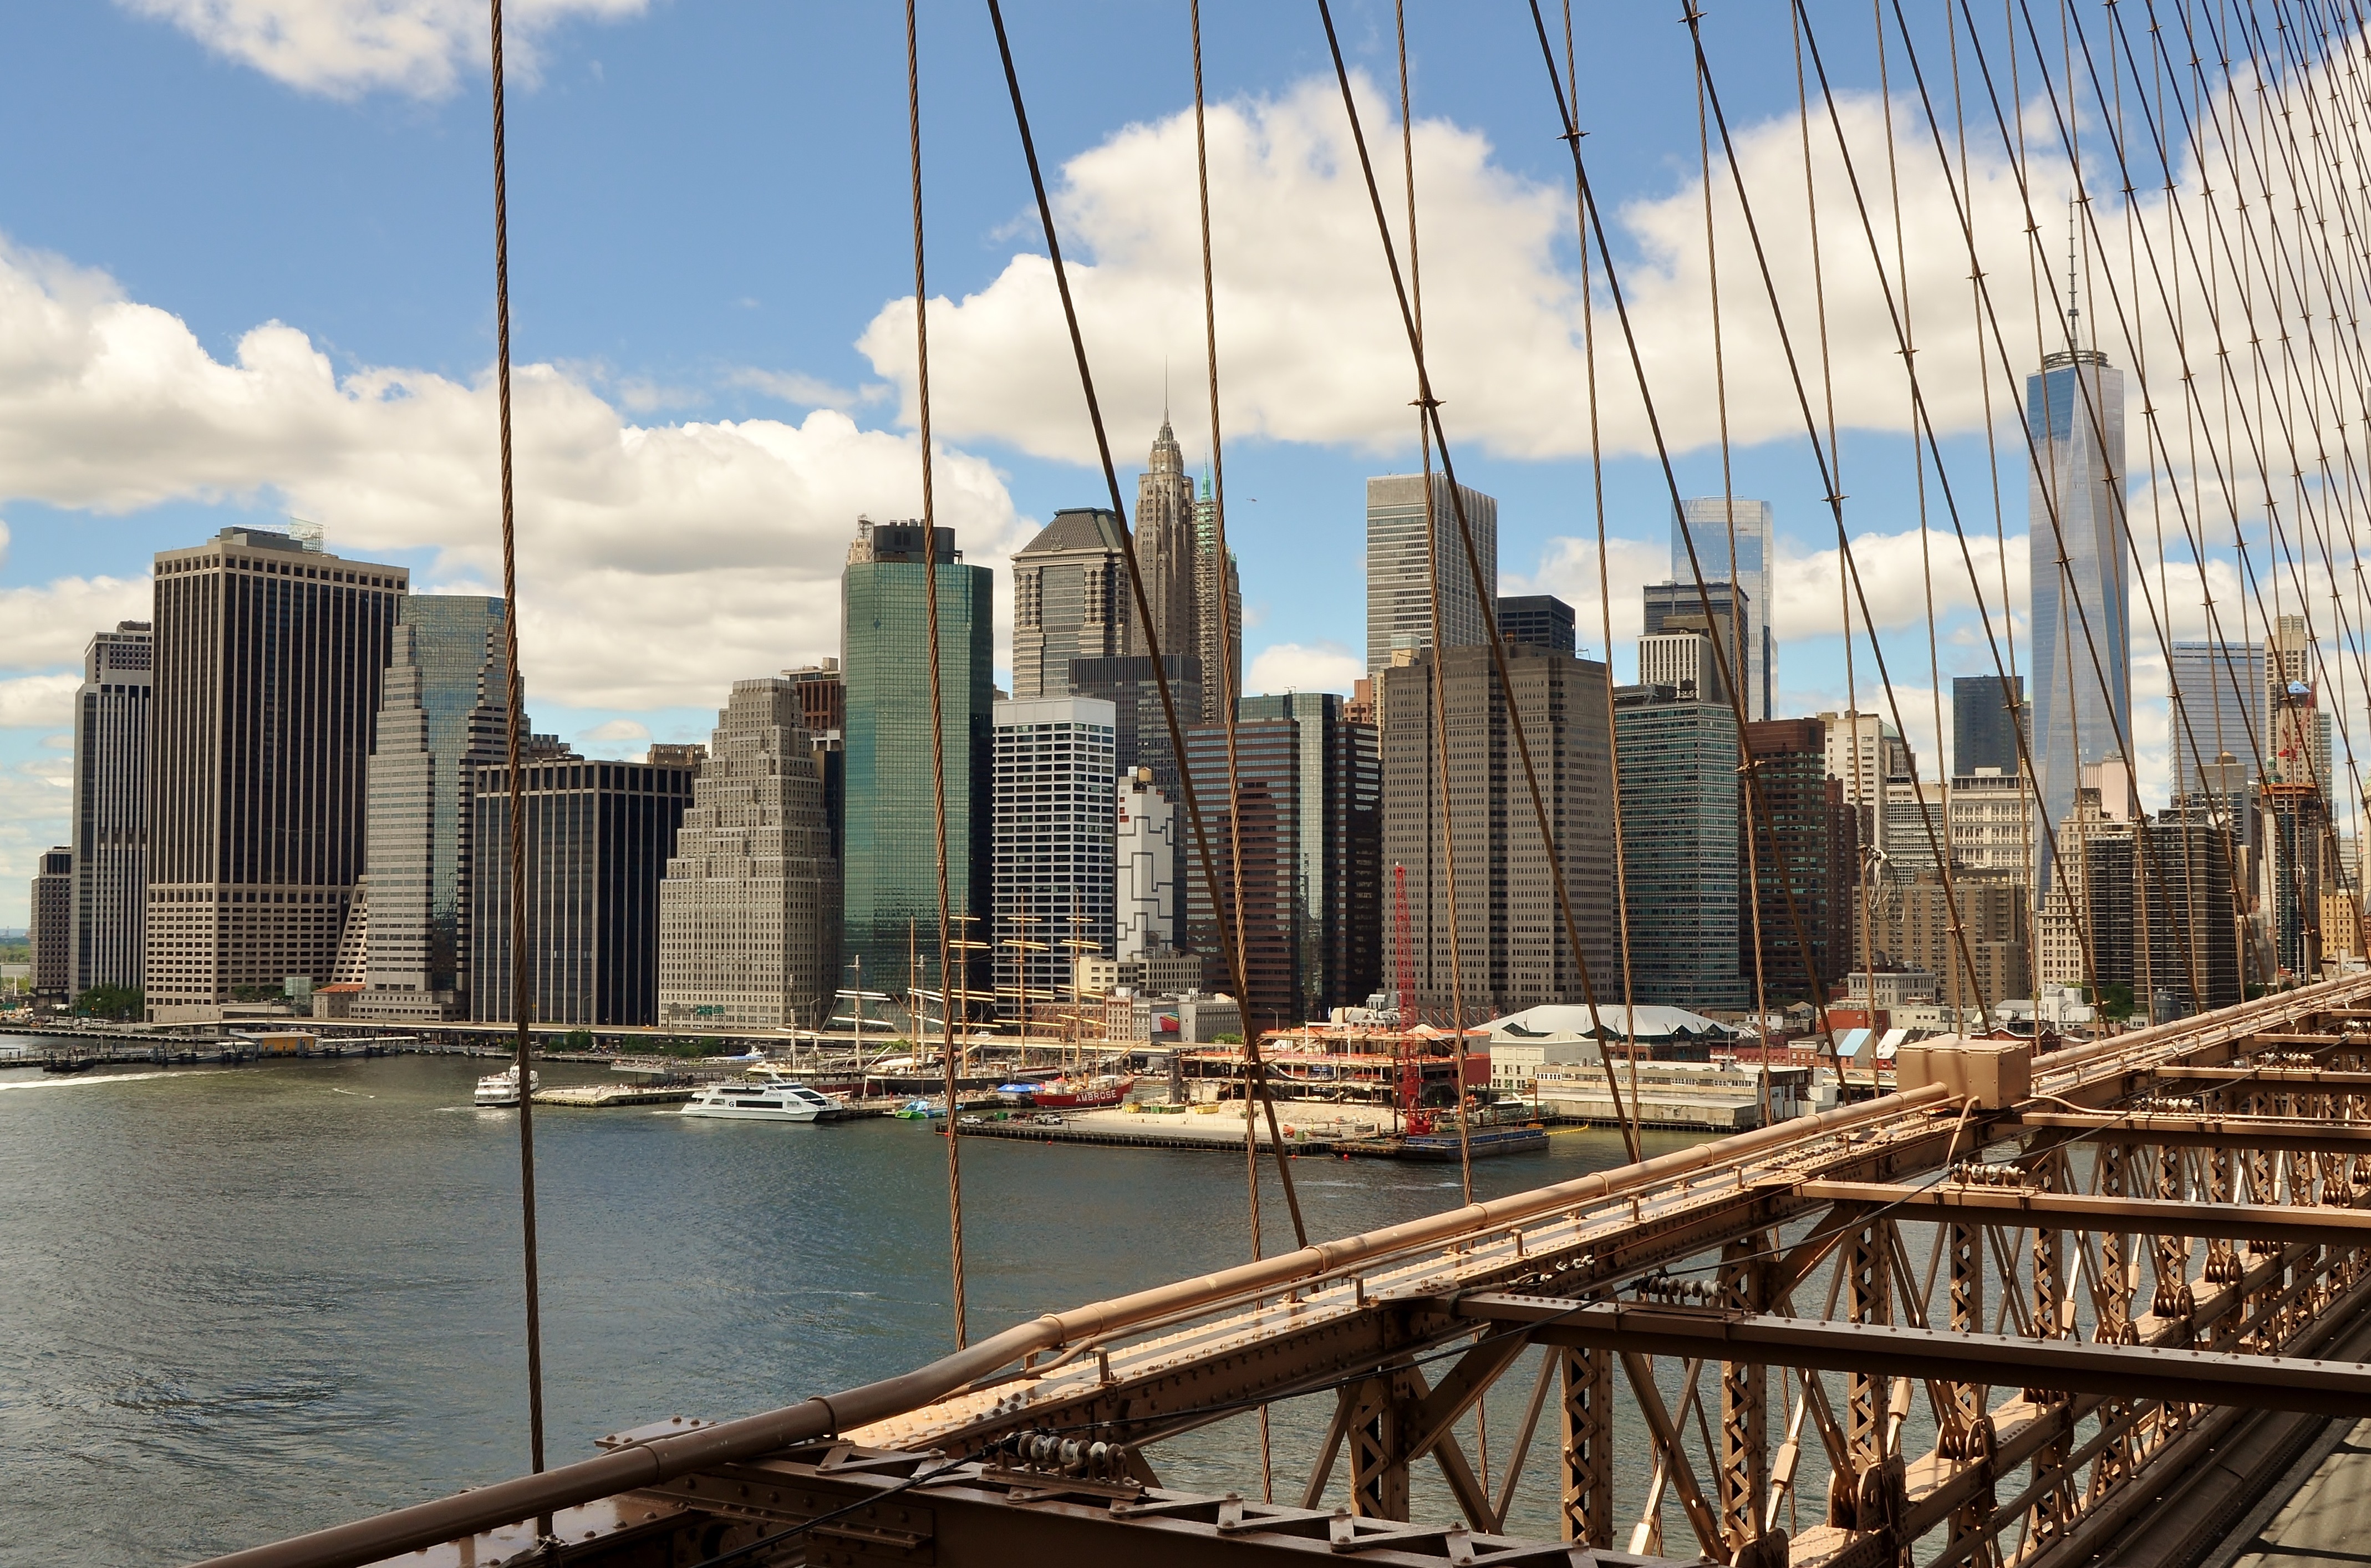
water, dock, architecture, sky, sun, bridge, skyline, town, view, building, city, skyscraper, new york, river, manhattan, cityscape, downtown, construction, reflection, vehicle, landmark, brooklyn, blue, tourism, tower block, clouds, york, metropolis, urban area, human settlement